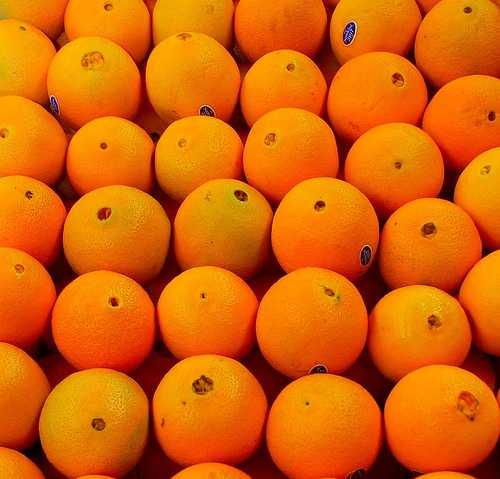
Label: Orange